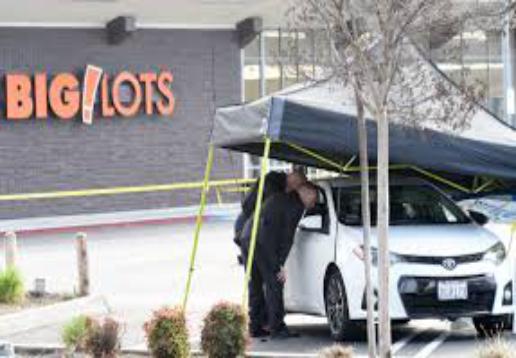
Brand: Big Lots
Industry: Necessities